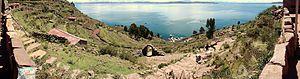
Panorama du Lac Titicaca au Pérou, vu de l'île Taquile. Le centre du Panorama est dirigé vers l'ouest. Panorama créé avec le programme informatique Hugin
Le lac Titicaca, situé dans la cordillère des Andes, est traversé par la frontière entre la Bolivie et le Pérou. C'est le plus grand lac d'Amérique du Sud en volume d'eau et en longueur, mais pas en superficie. Il est aussi considéré comme le plus haut lac navigable du monde, mais ce n'est rigoureusement exact que si on limite cette acception aux navires commerciaux de grande taille.